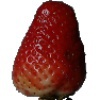
Label: Strawberry 1